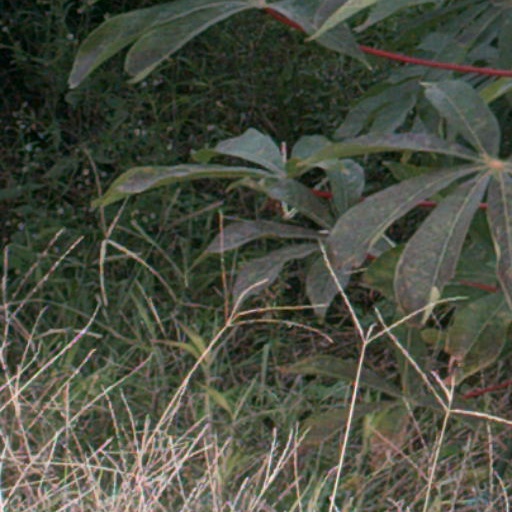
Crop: cassava